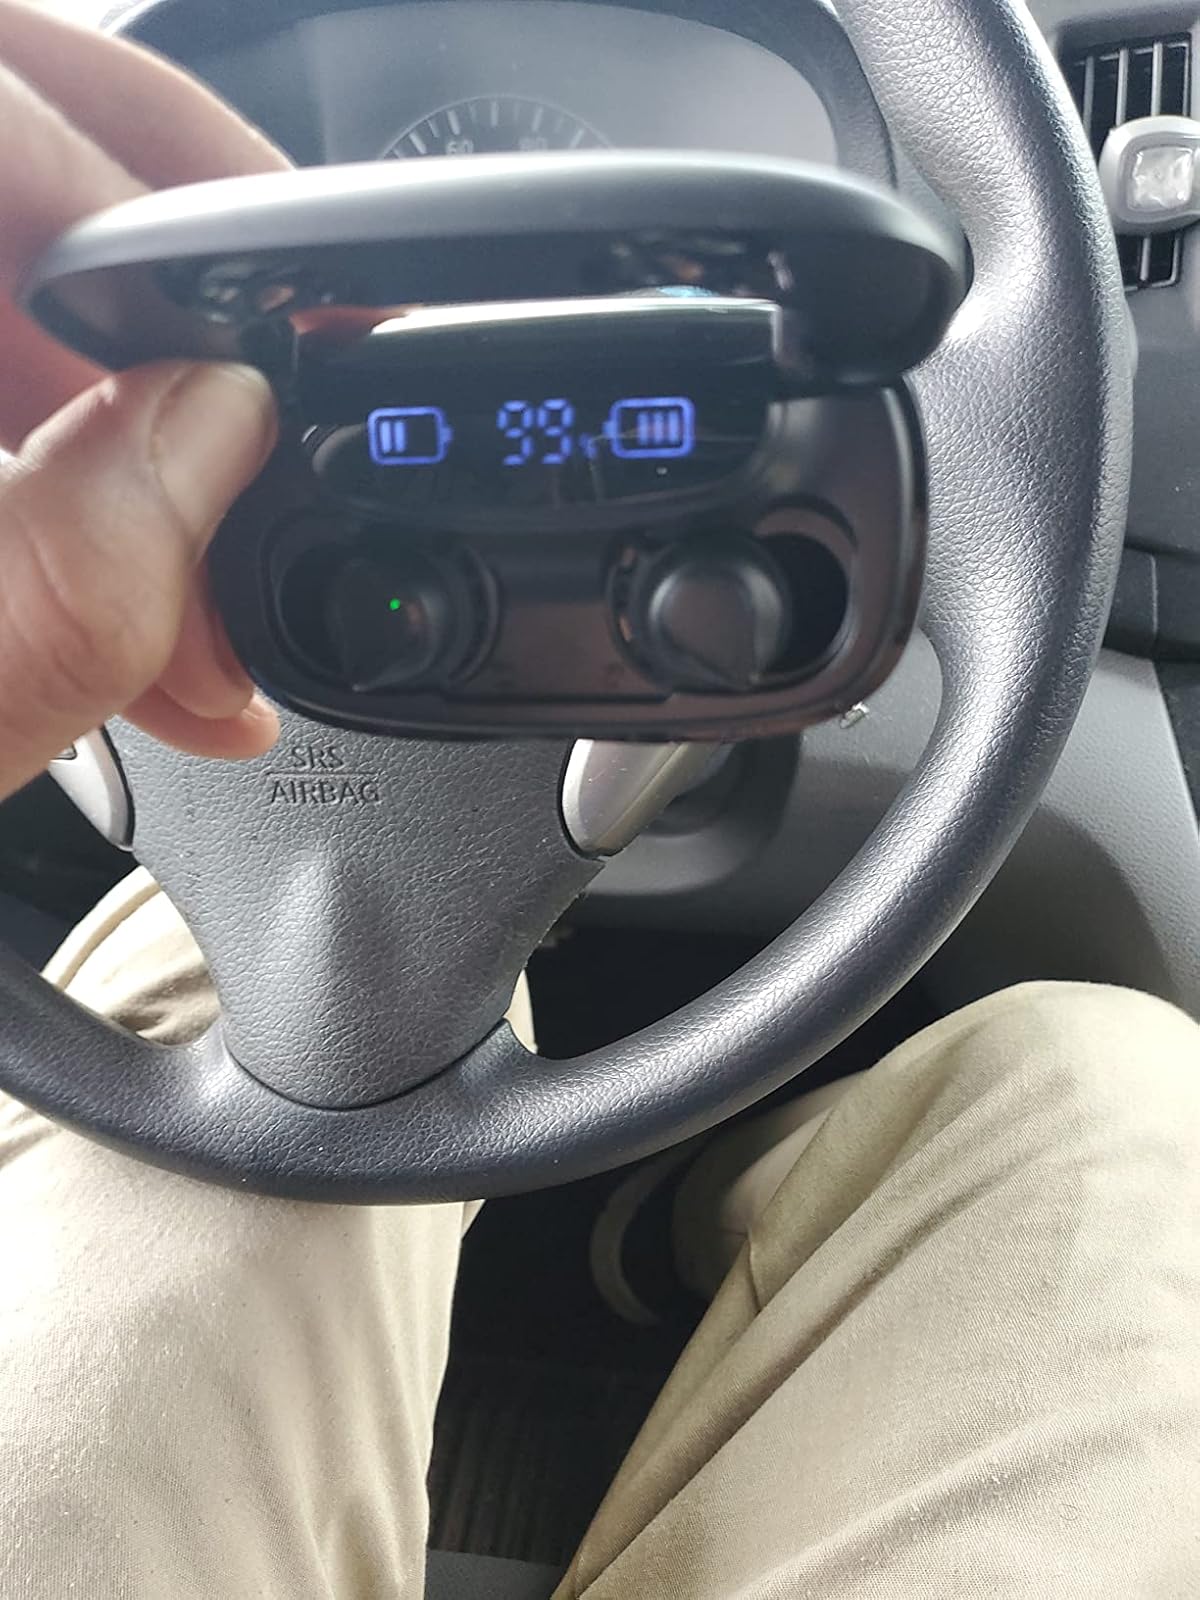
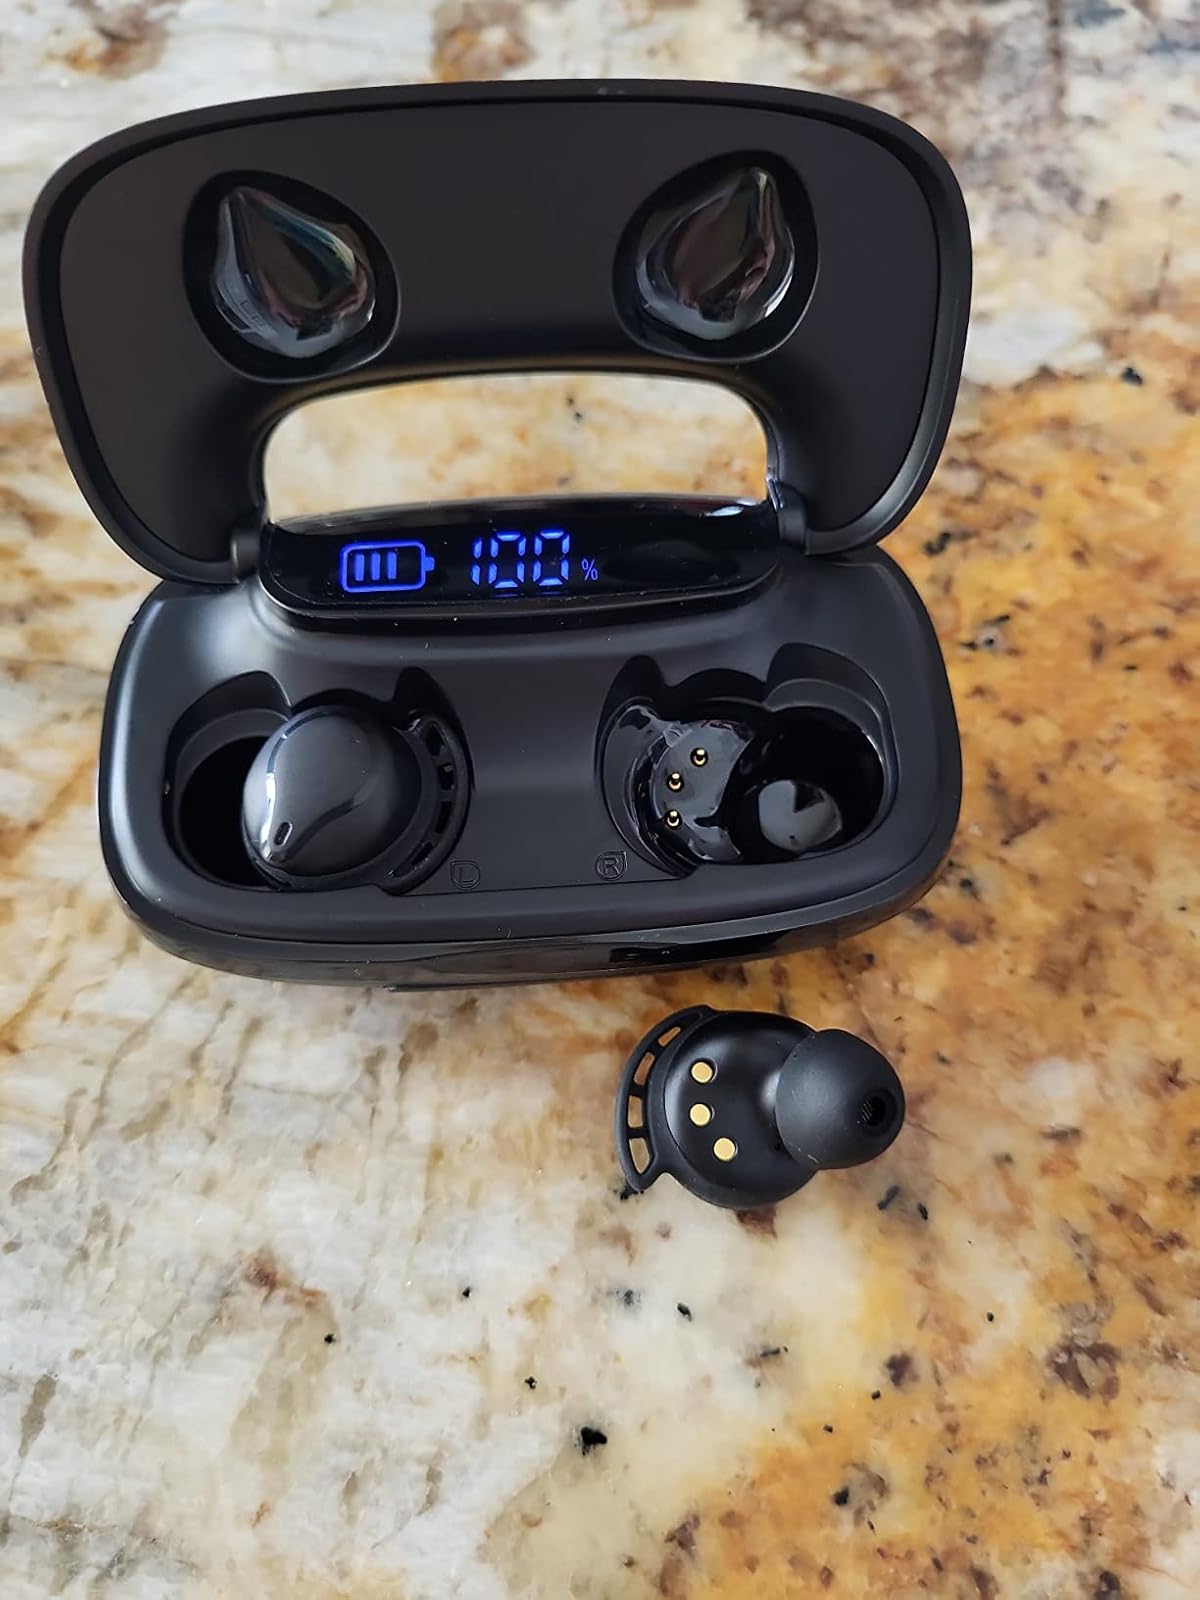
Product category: earbuds
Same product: yes